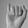
ASL letter: I